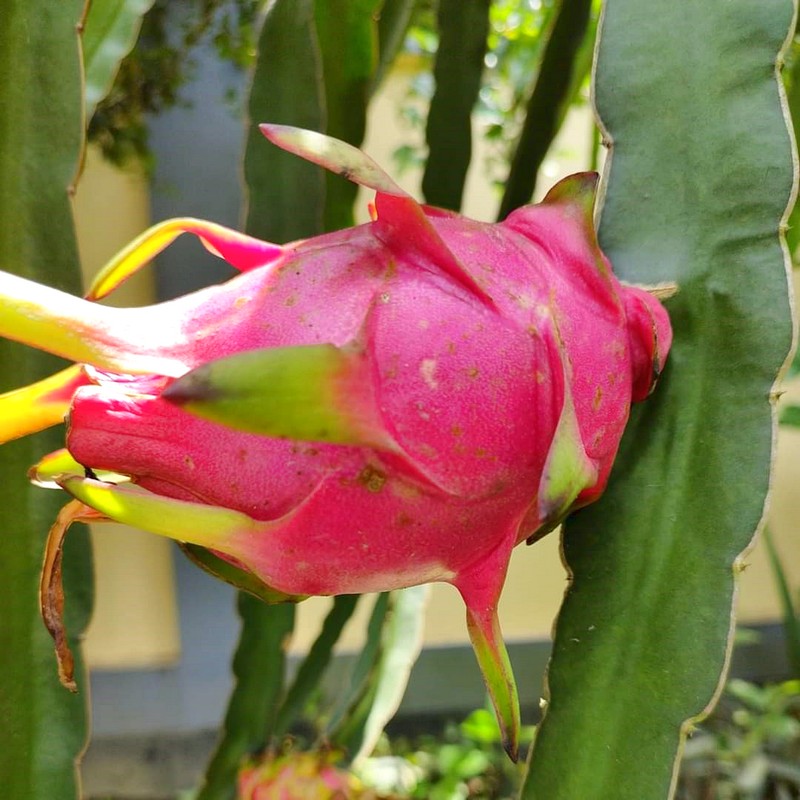
Label: Mature Dragon Fruit